Lane Bequest

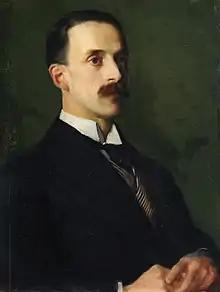
Sir Hugh Lane, 1914, by Sarah Cecilia Harrison

The Lane Bequest is a collection of 39 paintings from the estate of Sir Hugh Lane. The collection is mainly paintings by French 19th-century artists, including several by the Impressionists, including masterpieces such as Manet's "Music in the Tuileries" (1862) and Renoir's "The Umbrellas" (c.1881), along with many more modest works. The collection is owned by the National Gallery, London, but most of the paintings are now displayed at the Hugh Lane Gallery in Dublin.